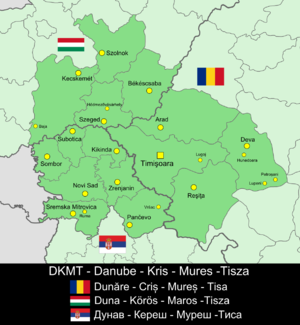
L'eurorégion Danube-Criș-Mureș-Tisa Eurorégion est une eurorégion située en Hongrie, en Roumanie et en Serbie. Elle est nommée d'après quatre rivières : le Danube, le Criș, le Mureș et la Tisa.